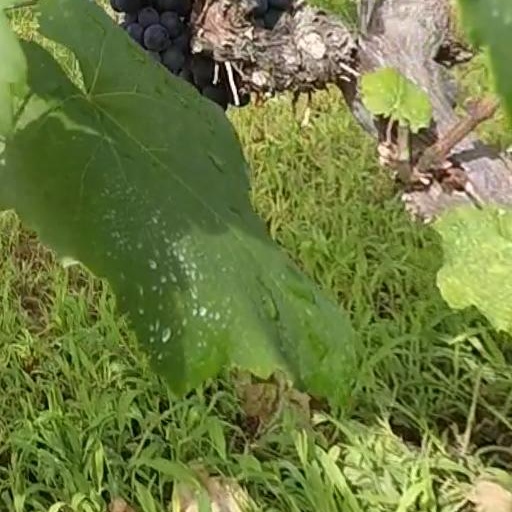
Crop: grape